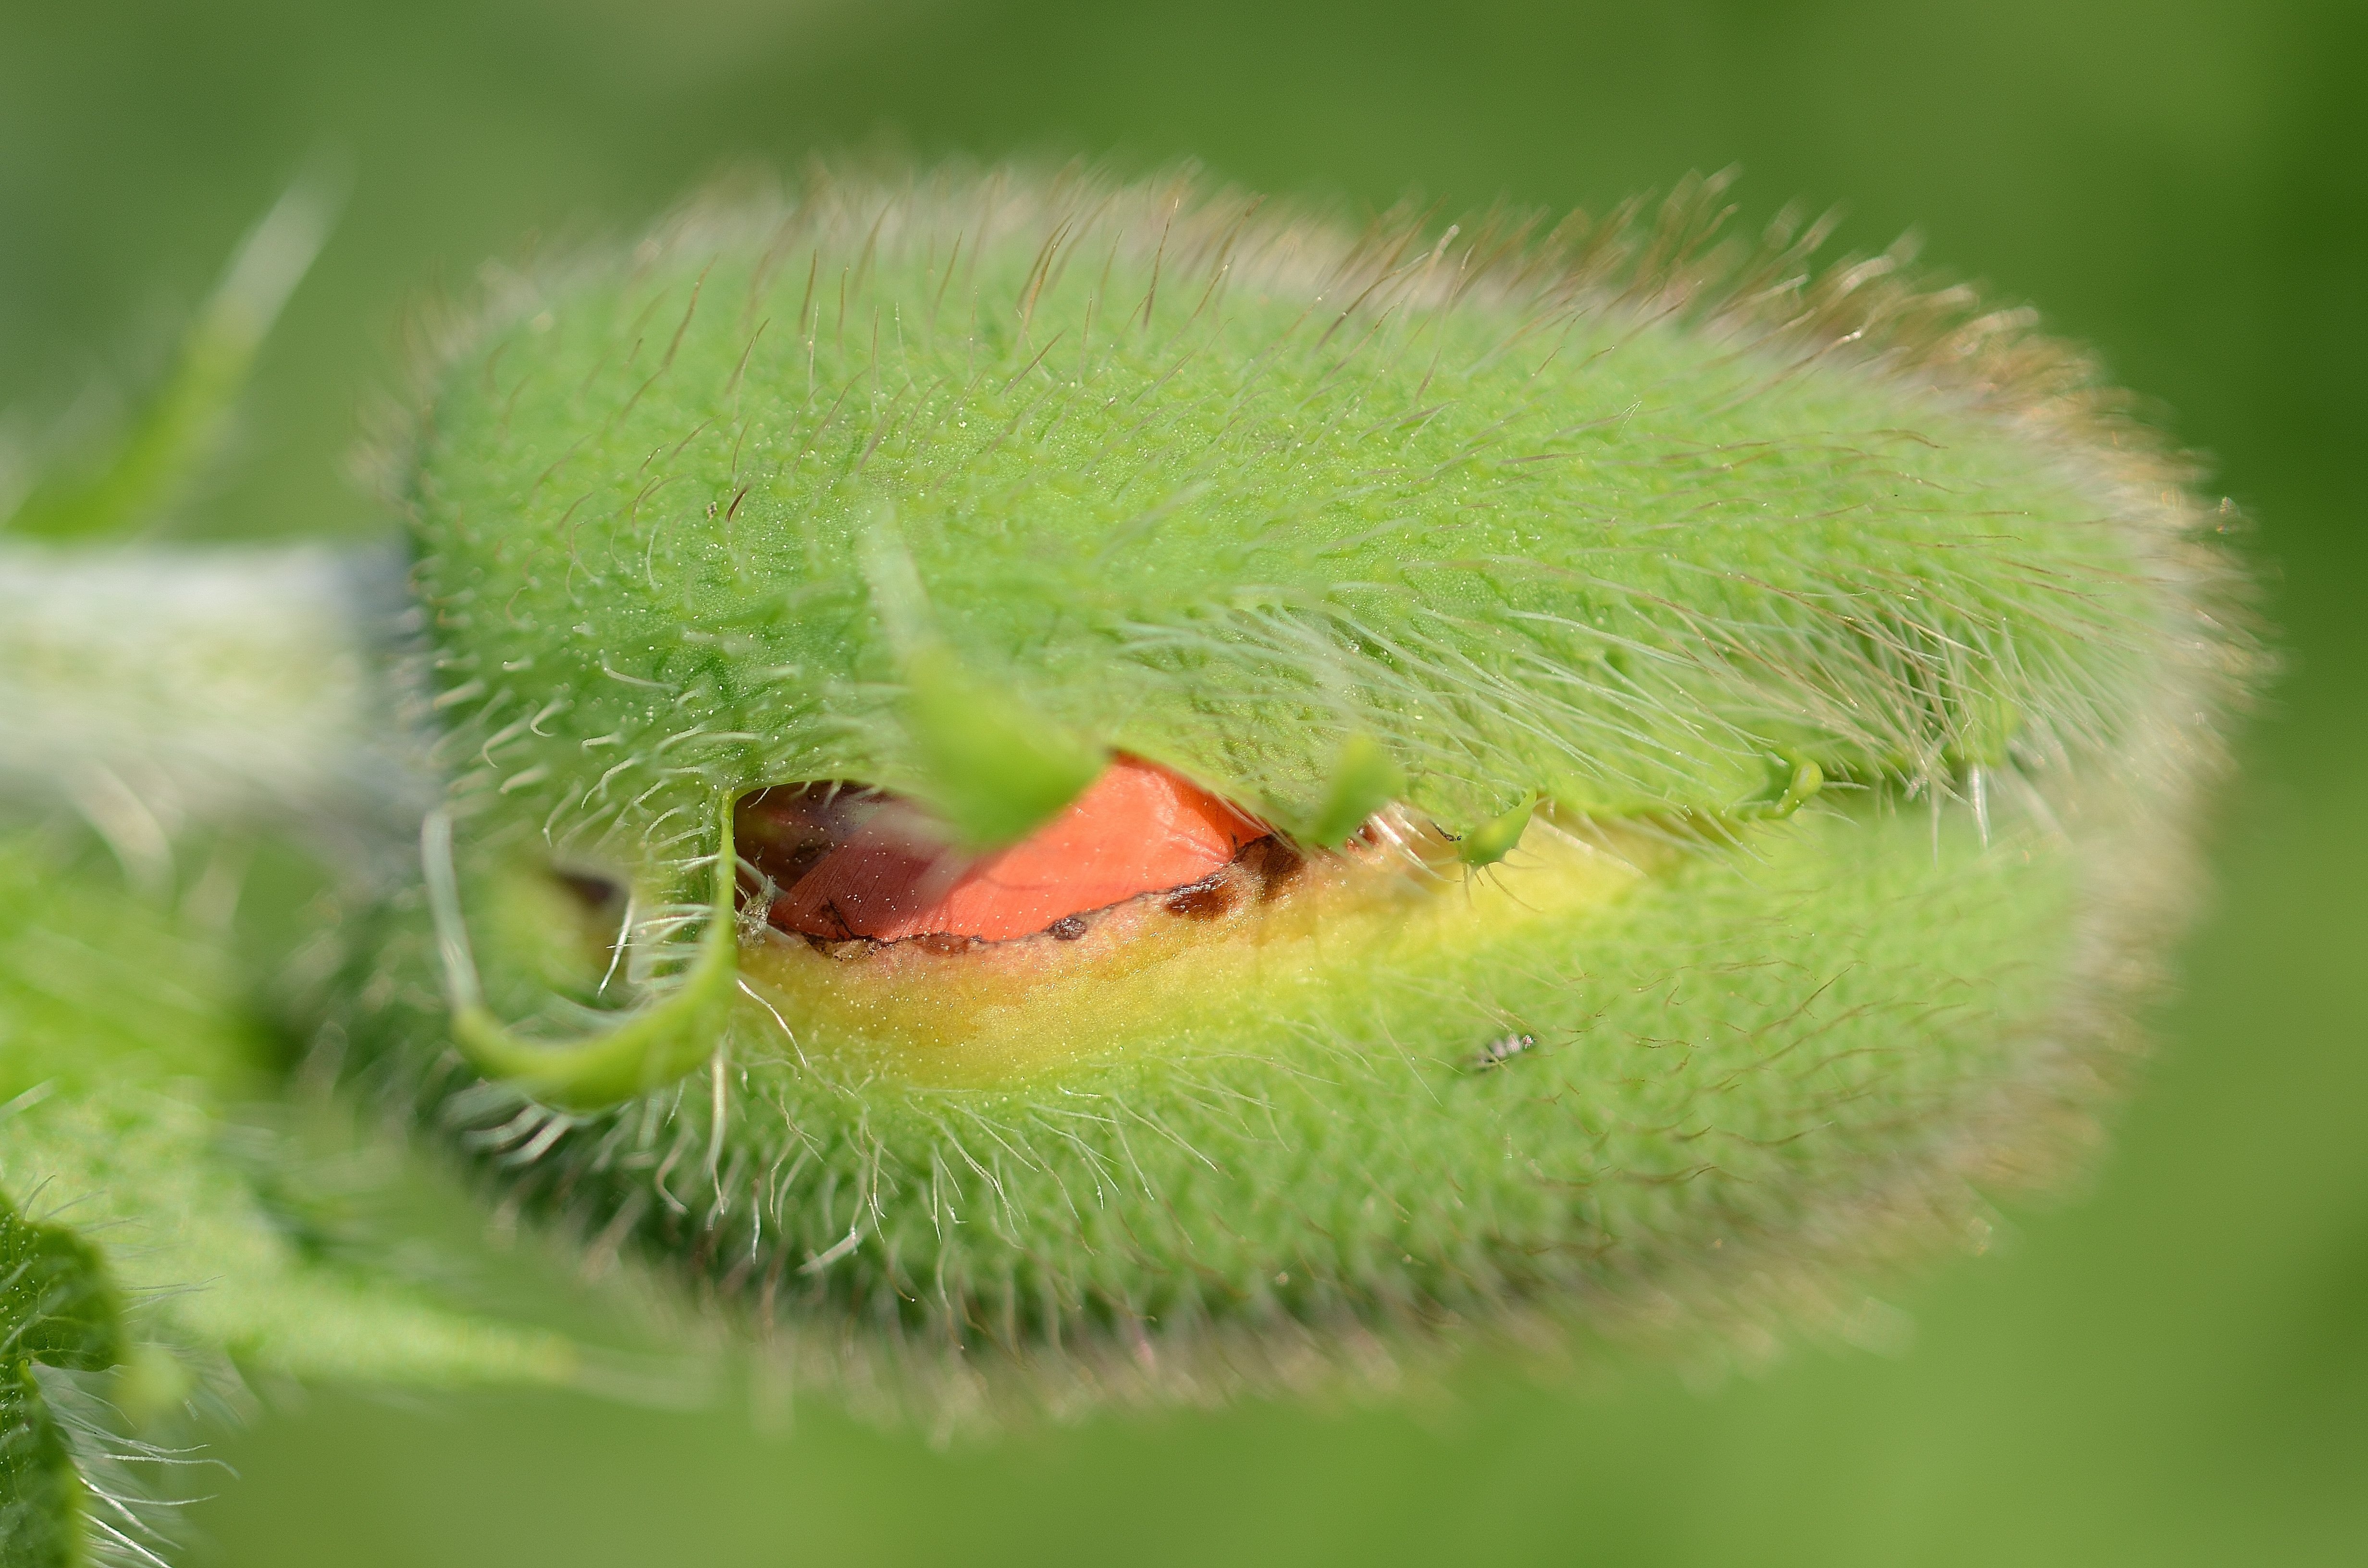
nature, plant, photography, leaf, flower, summer, orange, green, produce, insect, macro, moth, fauna, invertebrate, caterpillar, close up, buds, bud, spring flowers, larva, macro photography, red orange, flower bud, flower buds, plant stem, moths and butterflies